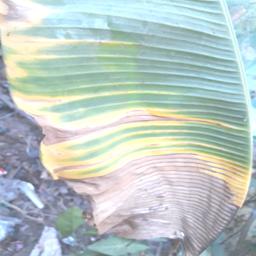
Label: POTASSIUM DEFICIENCY